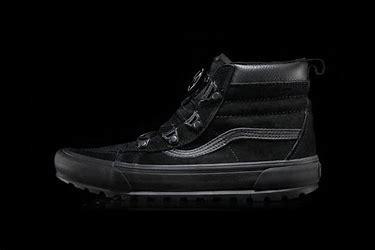
Brand: Vans
Model: SK8 Hi MTE